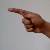
The image shows a hand gesture representing the letter 'G' in Indian Sign Language.